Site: brandenburg
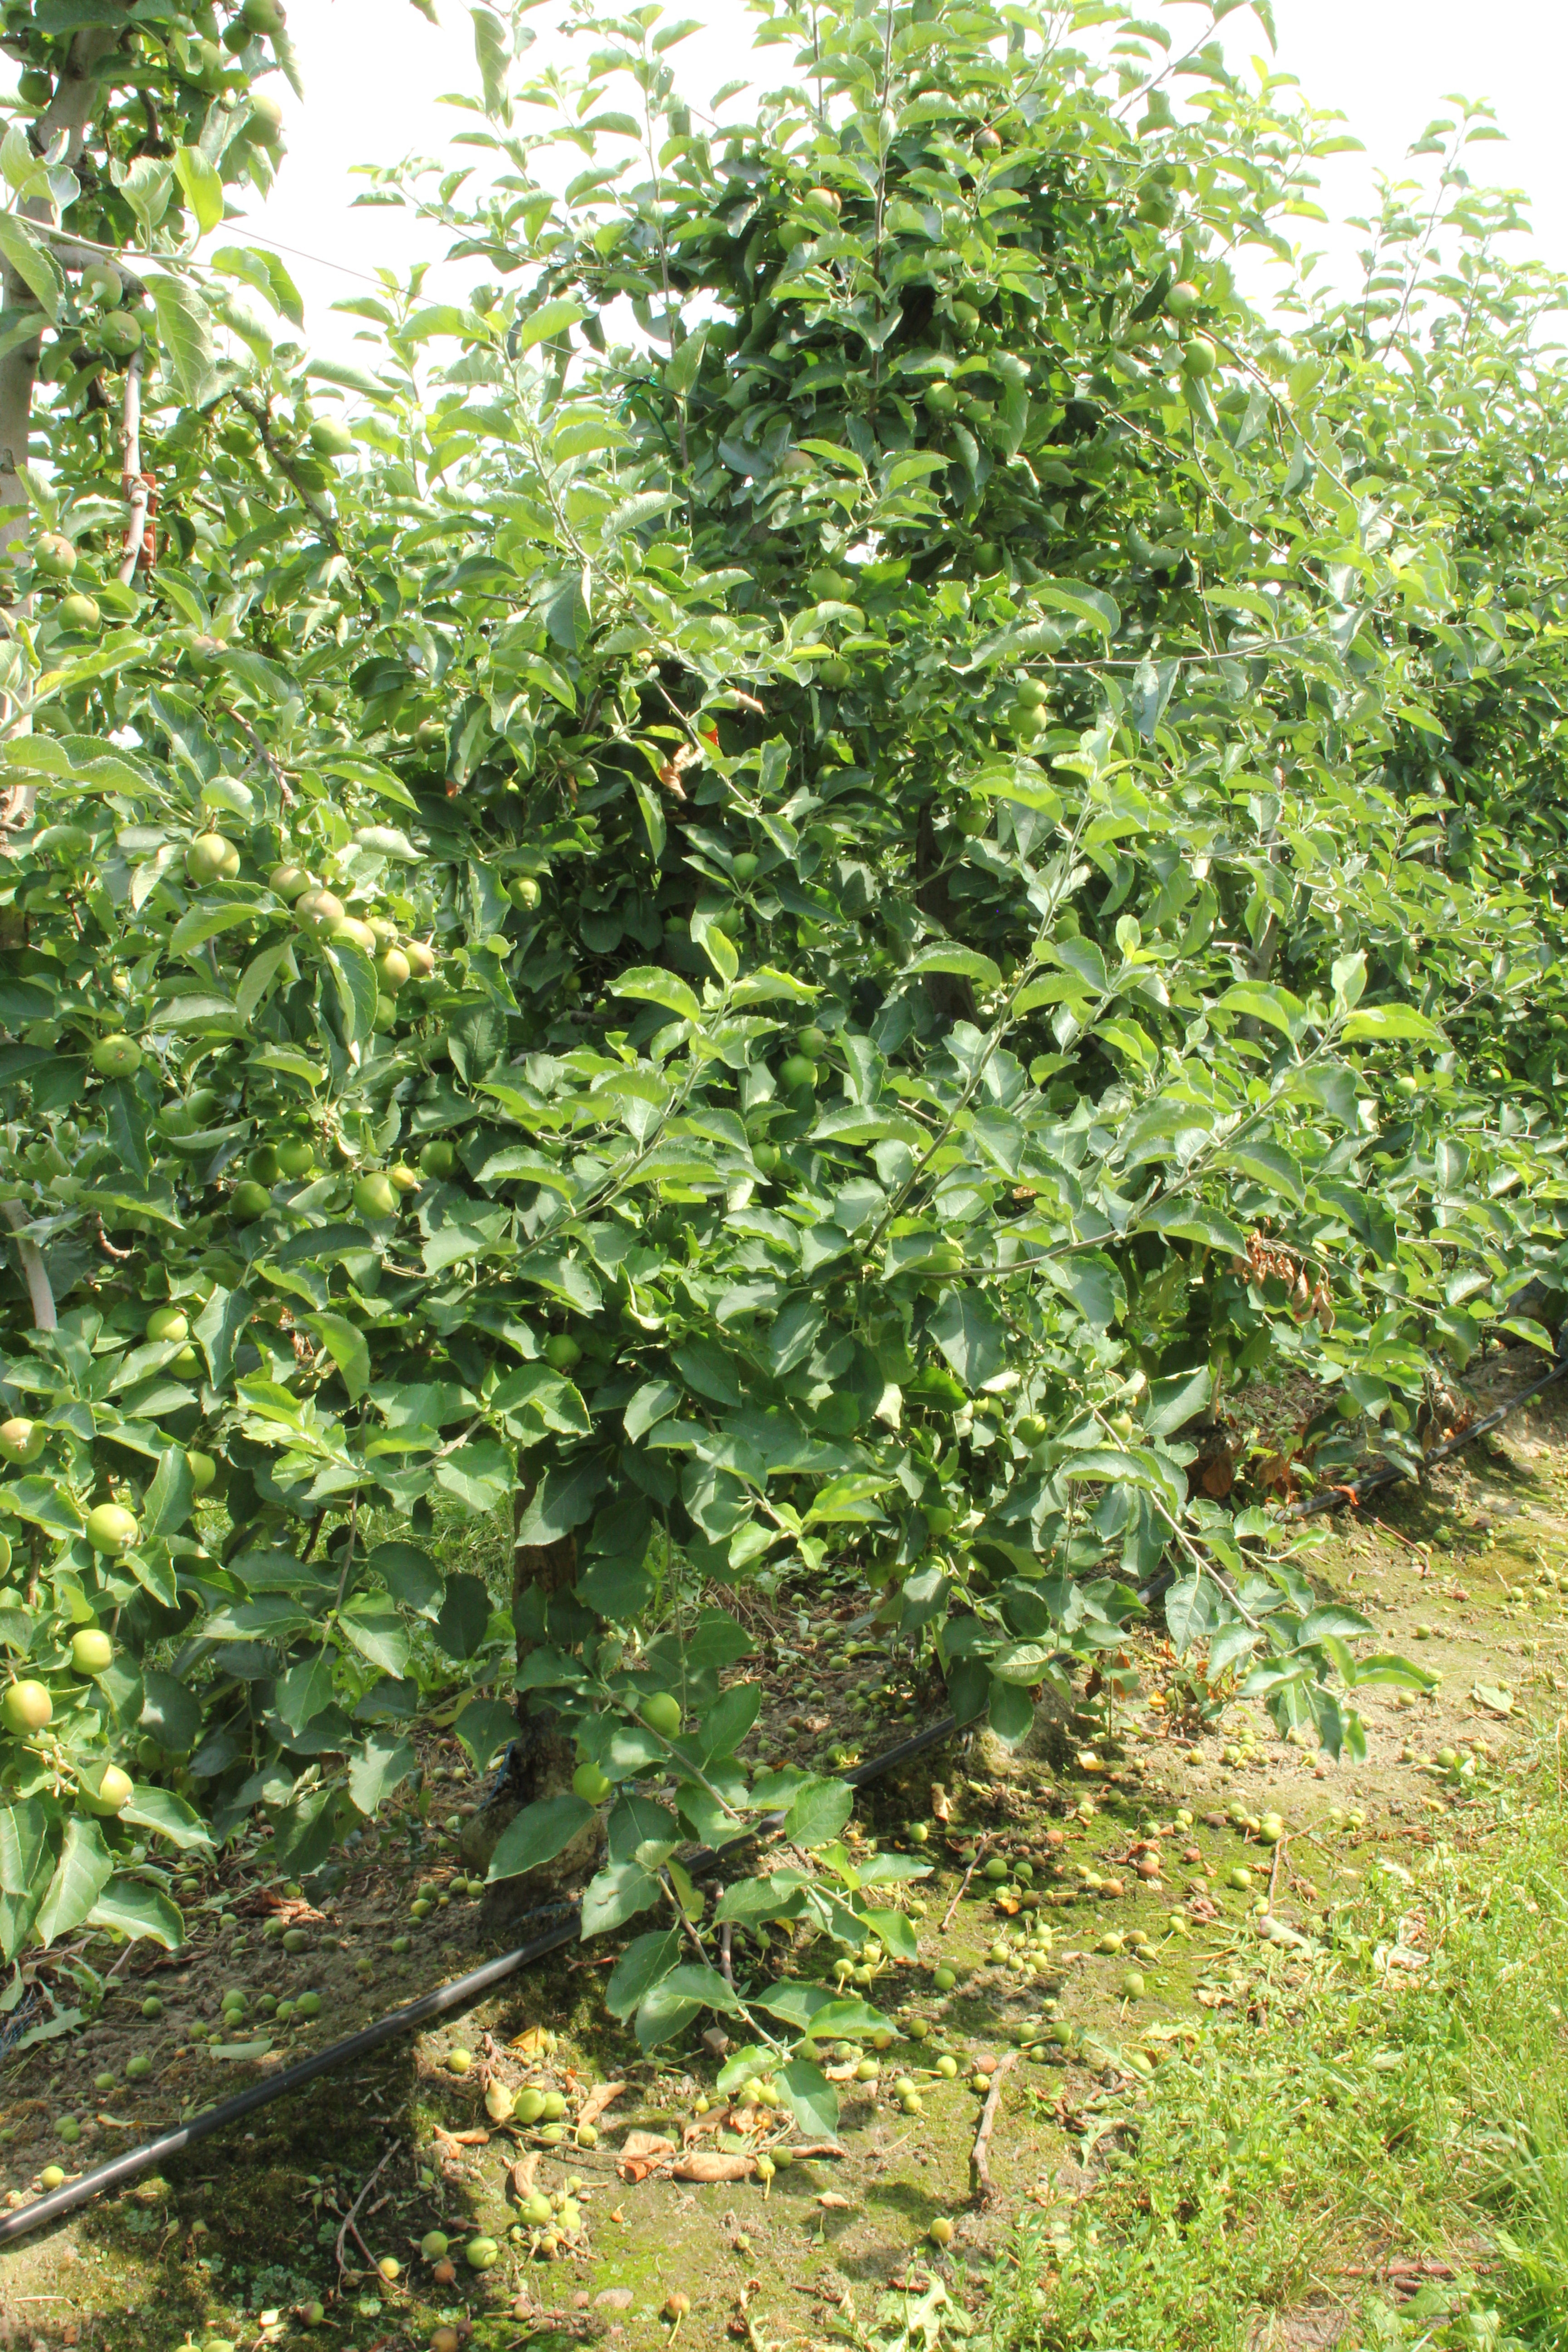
Growth stage (BBCH 74): Development of fruit